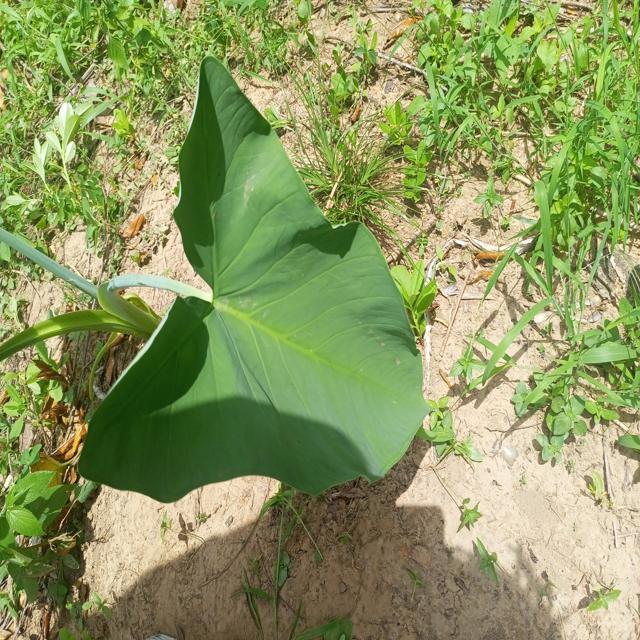
Label: Healthy